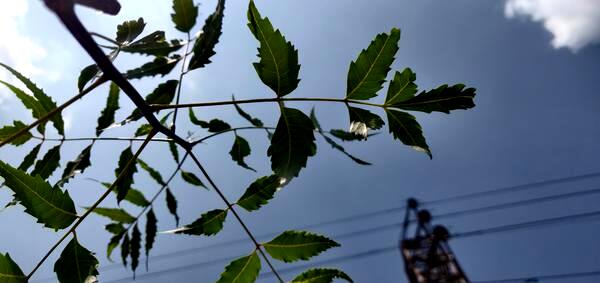
Plant: Neem